Thyme

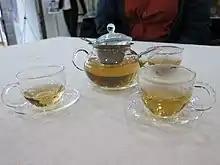
"Seombaengnihyang-cha" (Ulleungdo thyme tea)

Thyme is a common component of the "bouquet garni", and of "herbes de Provence".